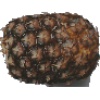
Label: pineapple